Raul Meireles

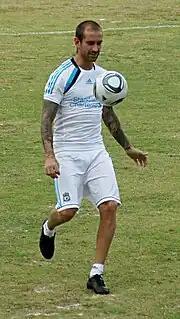
Meireles during a Liverpool pre-season training in Singapore.

On 29 August 2010, Meireles moved to Liverpool for a fee of £11.5 million. He was awarded the No. 4 shirt, which was vacated by Alberto Aquilani who joined Juventus FC on loan. He made his Premier League debut on 12 September, playing 14 minutes in a 0–0 draw at Birmingham City, and his maiden appearance in the UEFA Europa League occurred four days later in the 4–1 group stage victory over FC Steaua București at Anfield where he played the entire game.